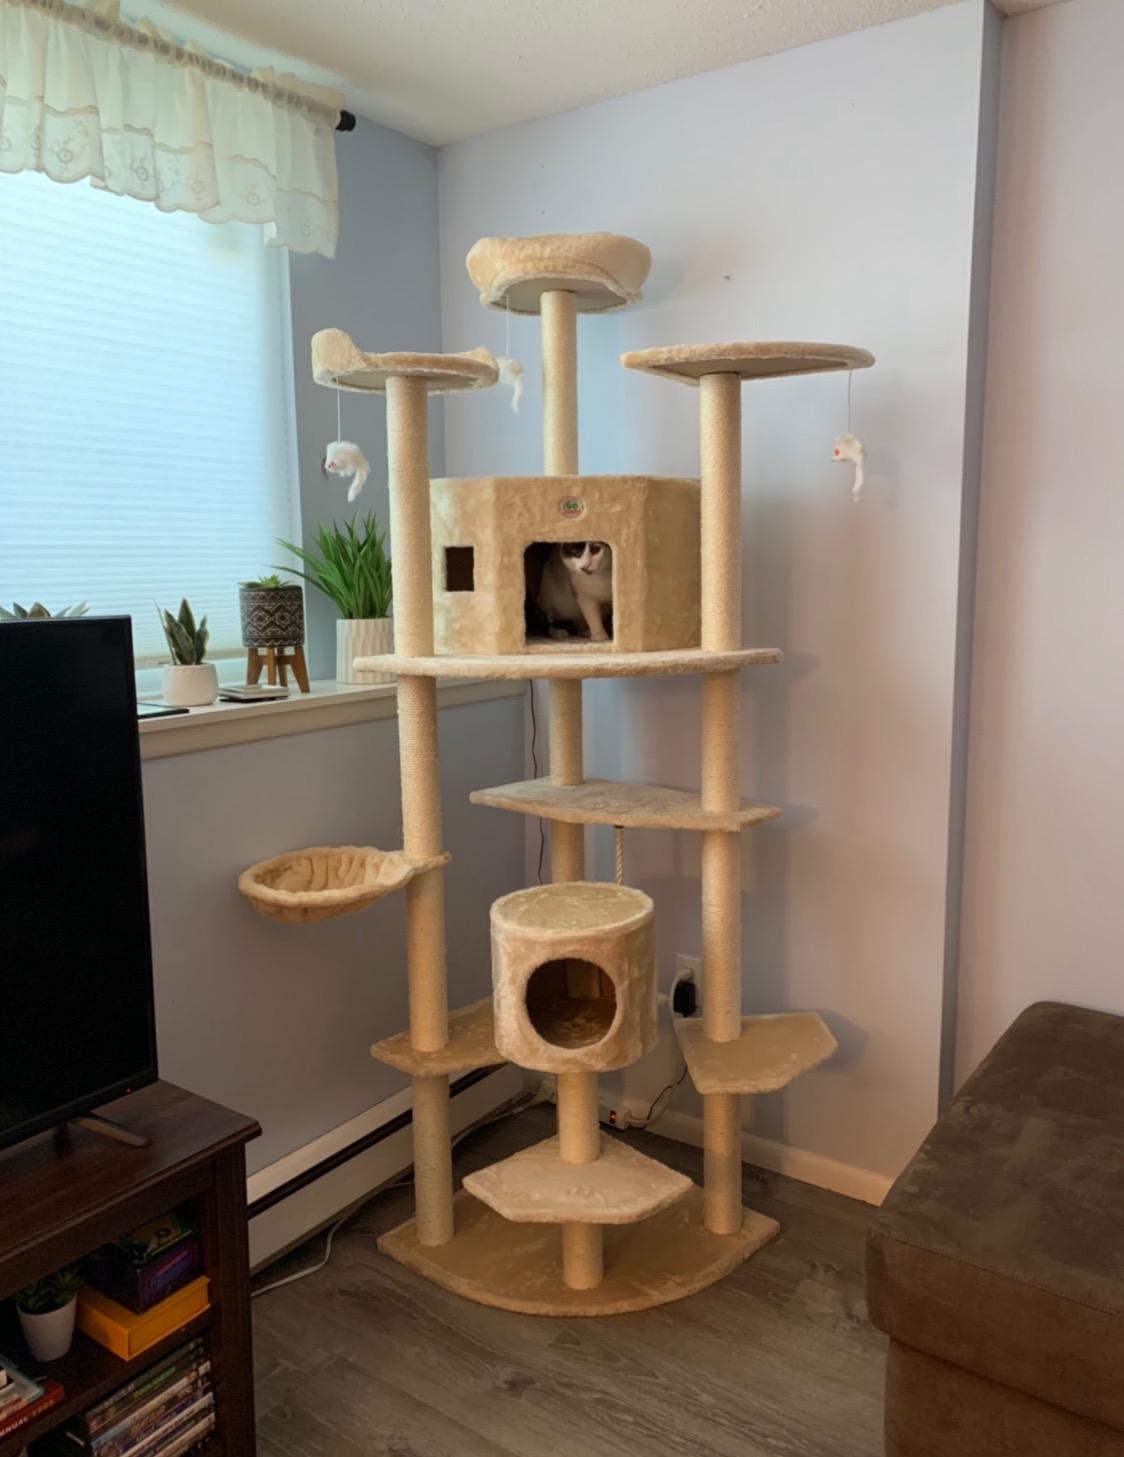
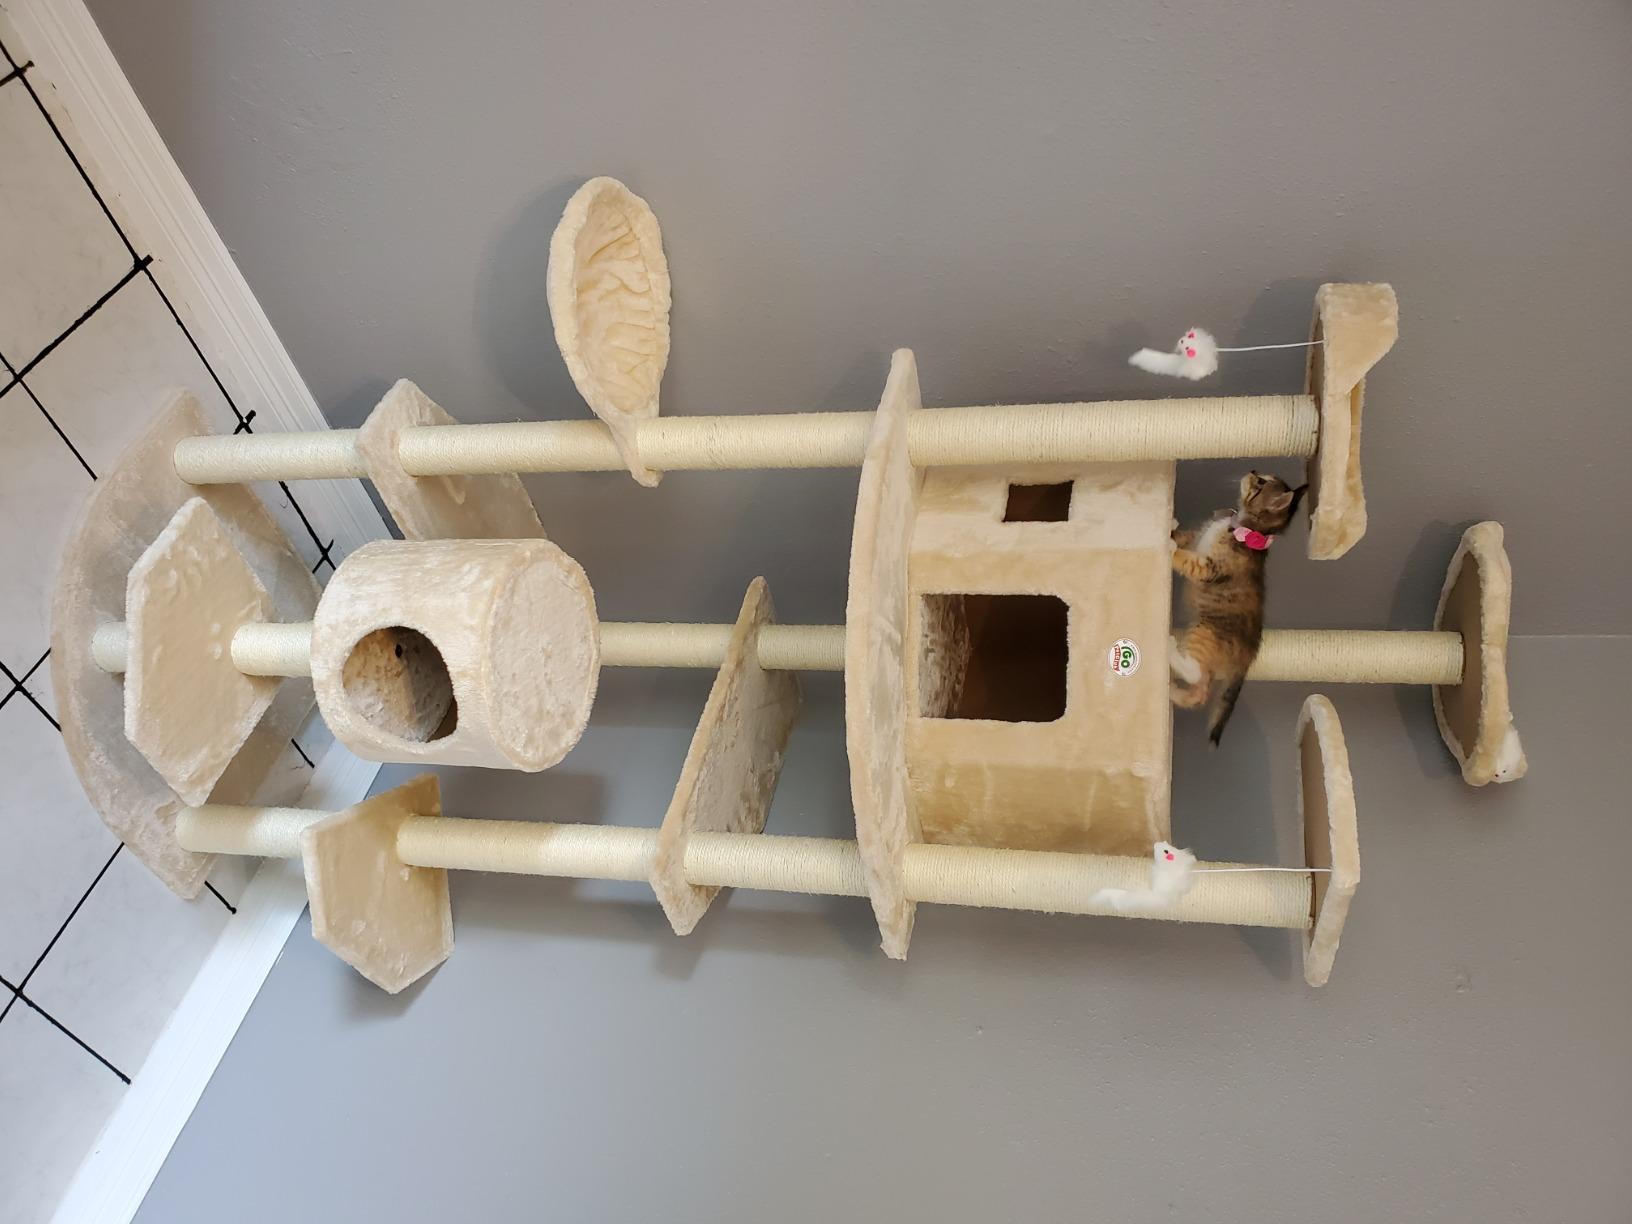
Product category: items_cat tree
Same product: yes